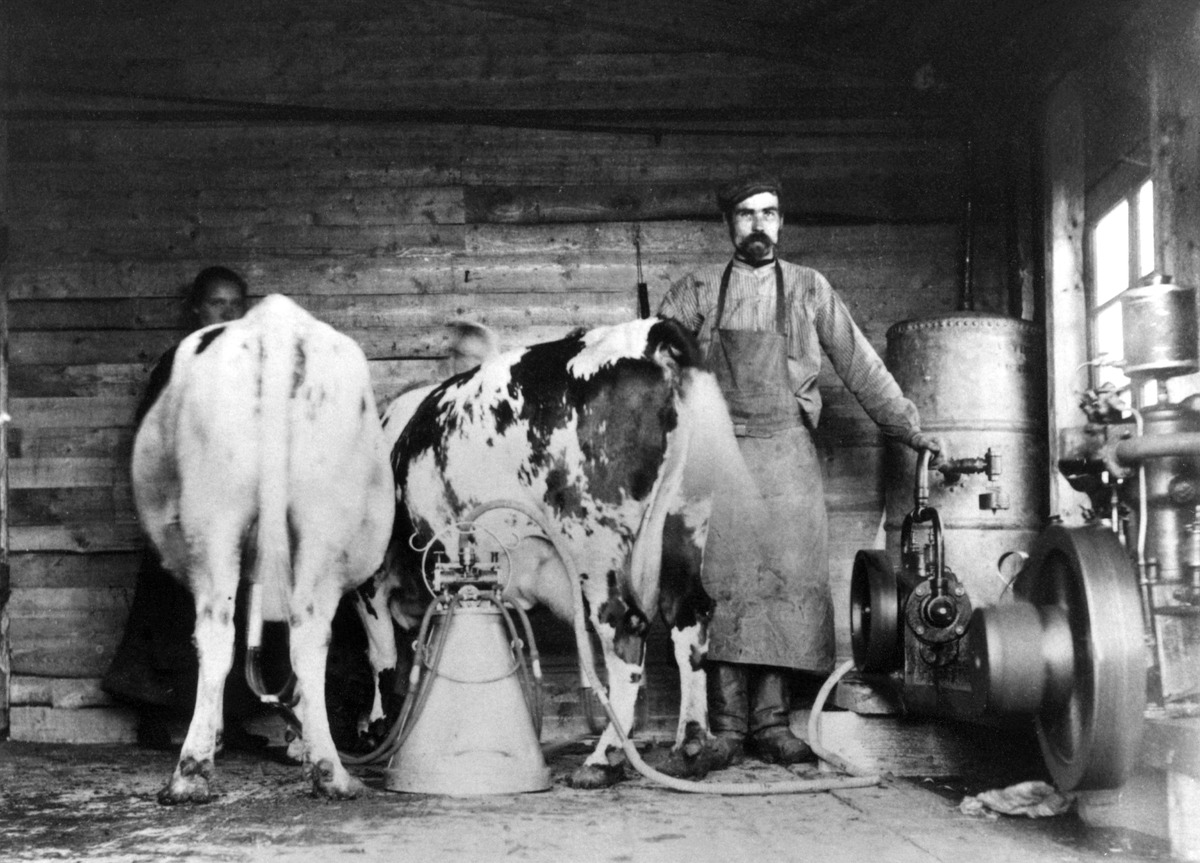
Tuomarinkylän kartano
sisällön kuvaus: Tuomarinkylän kartano. Karjanhoitaja T. Sjöblom navetassa lypsämässä lypsykoneella. mustavalkoinen
Kuvaaja: van der Ree M., valokuvaaja
Ajankohta: kuvausaika 1906 -08
Paikka: Suomi, Uusimaa, Helsinki, Tuomarinkylä Helsinki, Tuomarinkartano Helsinki
Aiheet: Sjöblom, Theodor, kartanot, navetat, karjanhoito, karjanhoitajat, nautakarja lehmät, lypsy, lypsykoneet